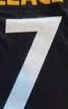
Number: 7